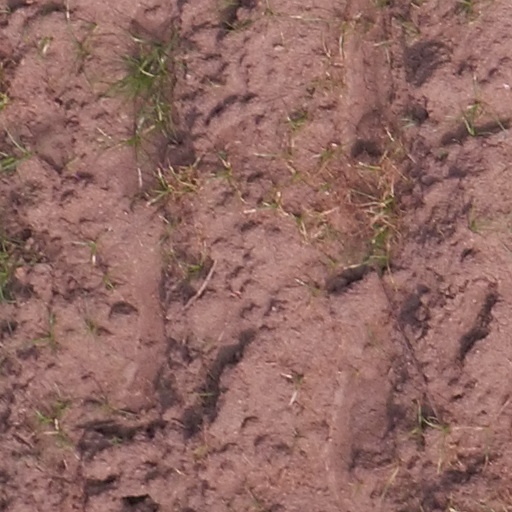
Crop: maize; corn